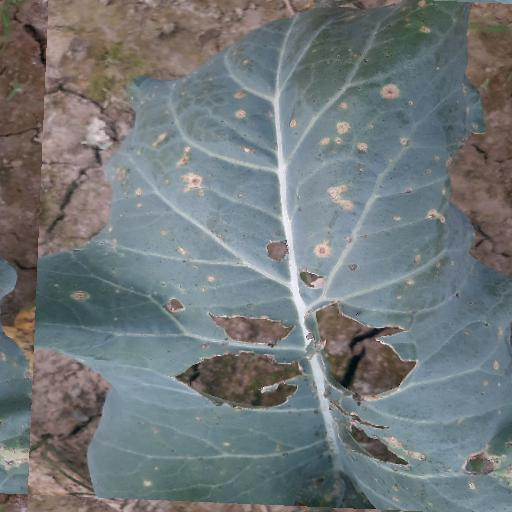
Label: Black Rot